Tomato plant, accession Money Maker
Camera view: bottom (45 deg); turntable rotation: 180 degrees
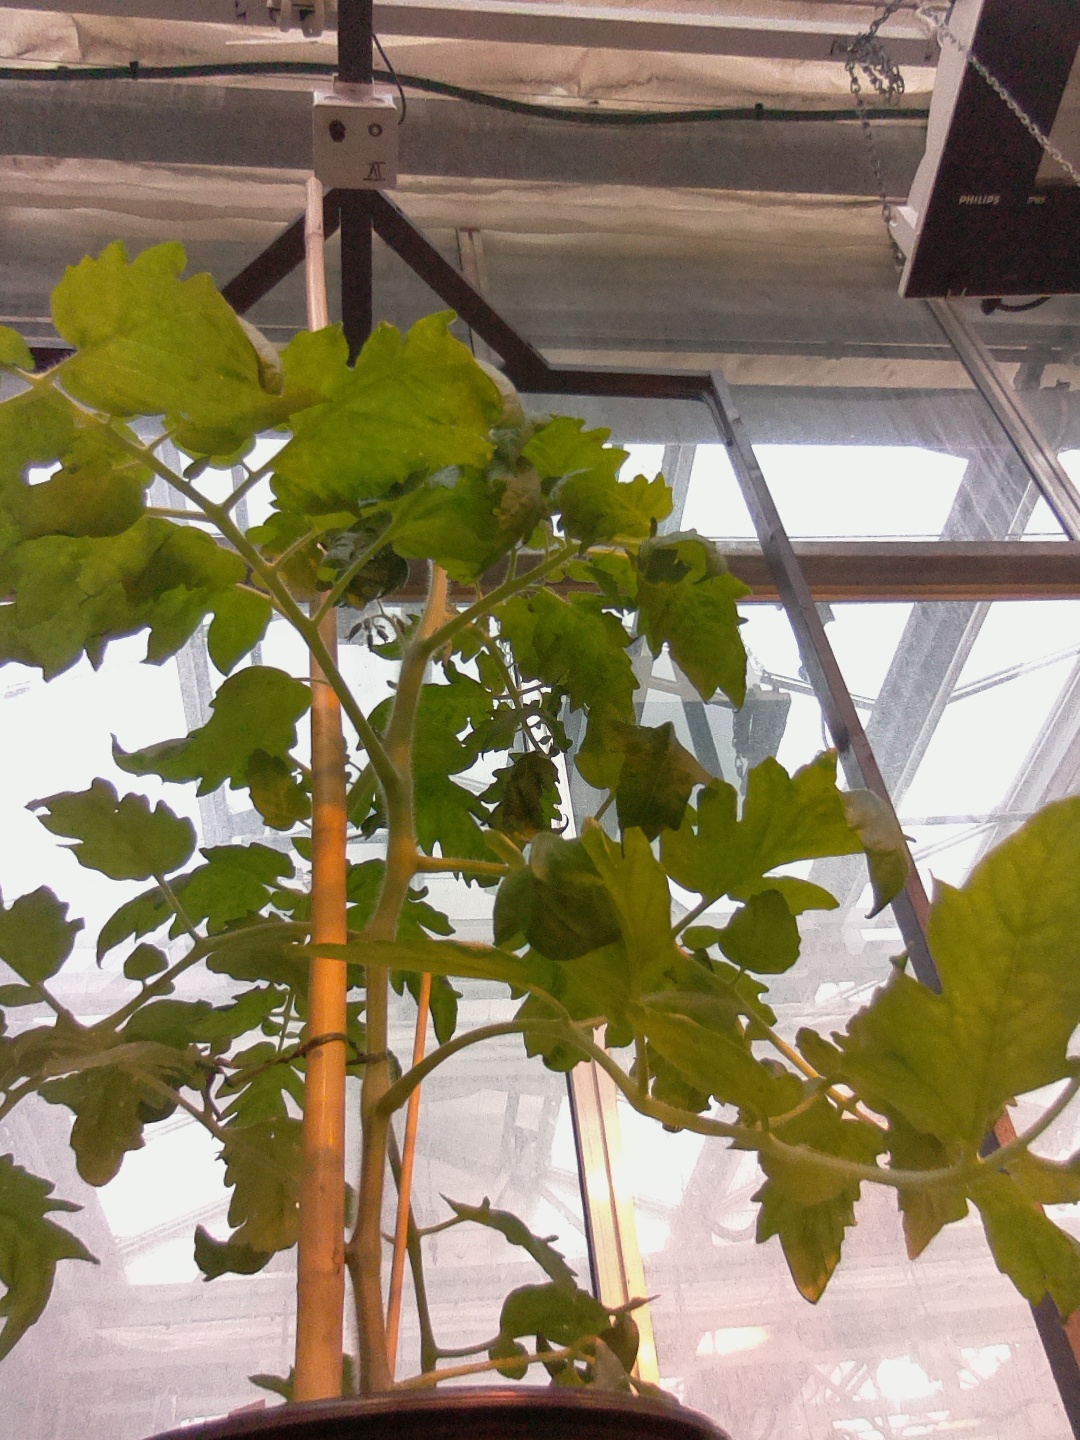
BBCH growth stage 55: 5 inflorescences visible